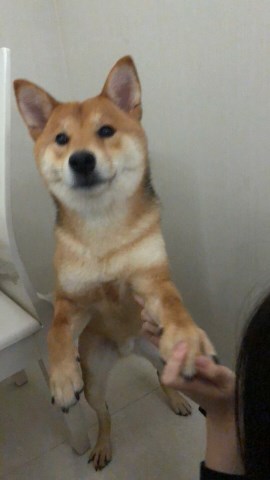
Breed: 1043-n000001-Shiba_Dog